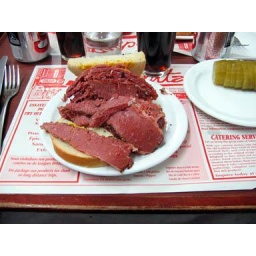
Cheese plate snack in Montreal.  Smoked meat at the famous Schwartz's in Montreal.  And watermelon at the Jean Talon Market in Montreal